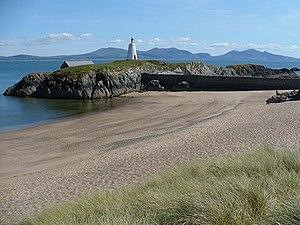
Le phare de Tŵr Bach est un petit phare situé sur l'île d'Ynys Llanddwyn au sud-ouest d'Anglesey, au Pays de Galles qui marque l'entrée du détroit de Menai, bras de mer séparant Anglesey du reste du Pays de Galles.